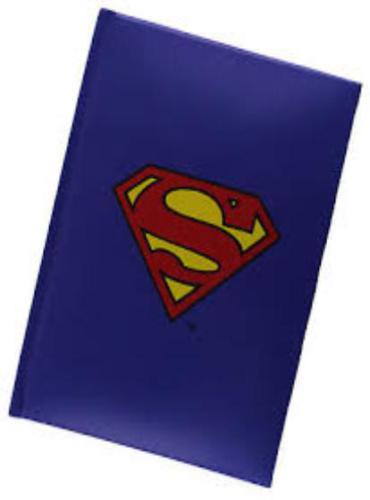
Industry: Leisure